Reflexive control

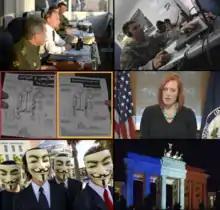

A formally approved terminology of reflexive control did not exist in the military art in the past; nevertheless, its tools were intuitively recognized and were actively used in attempts to calculate the actions of an adversary or to create an erroneous impression of him/herself.